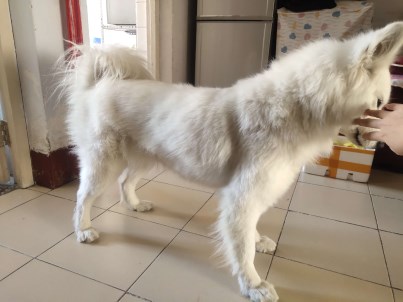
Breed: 2192-n000088-Samoyed